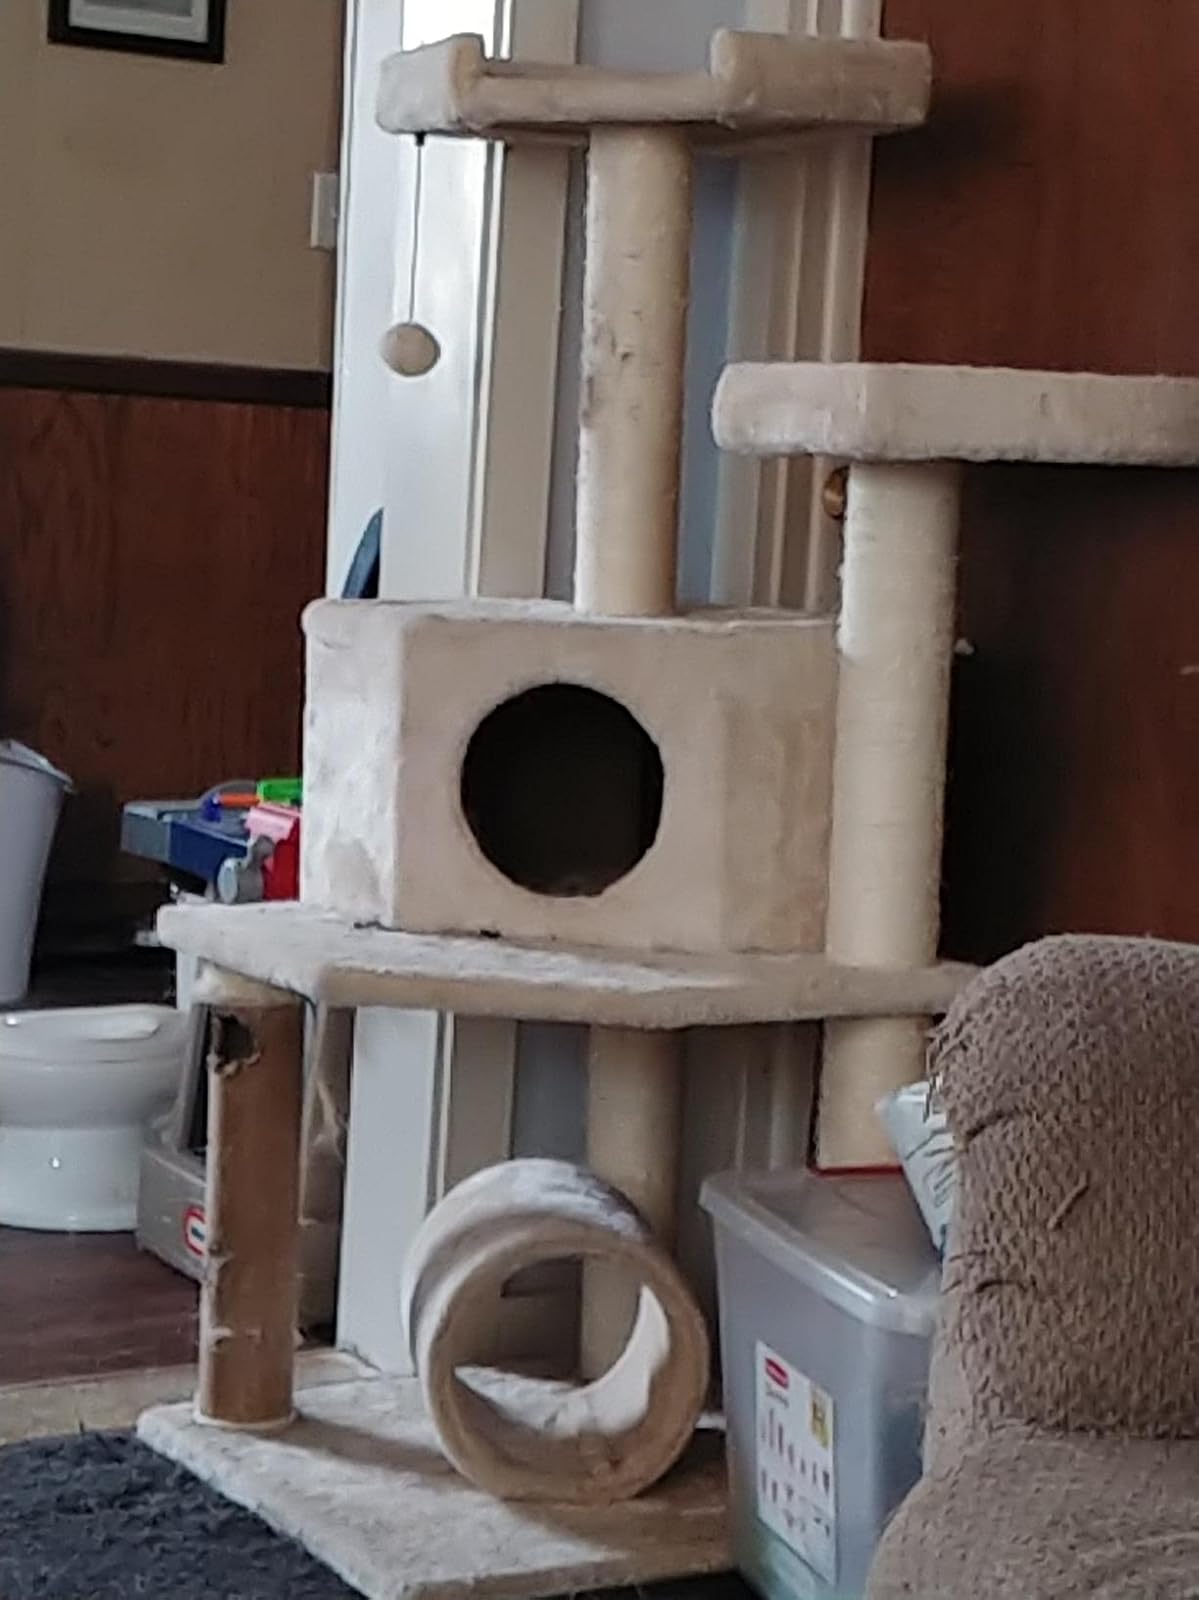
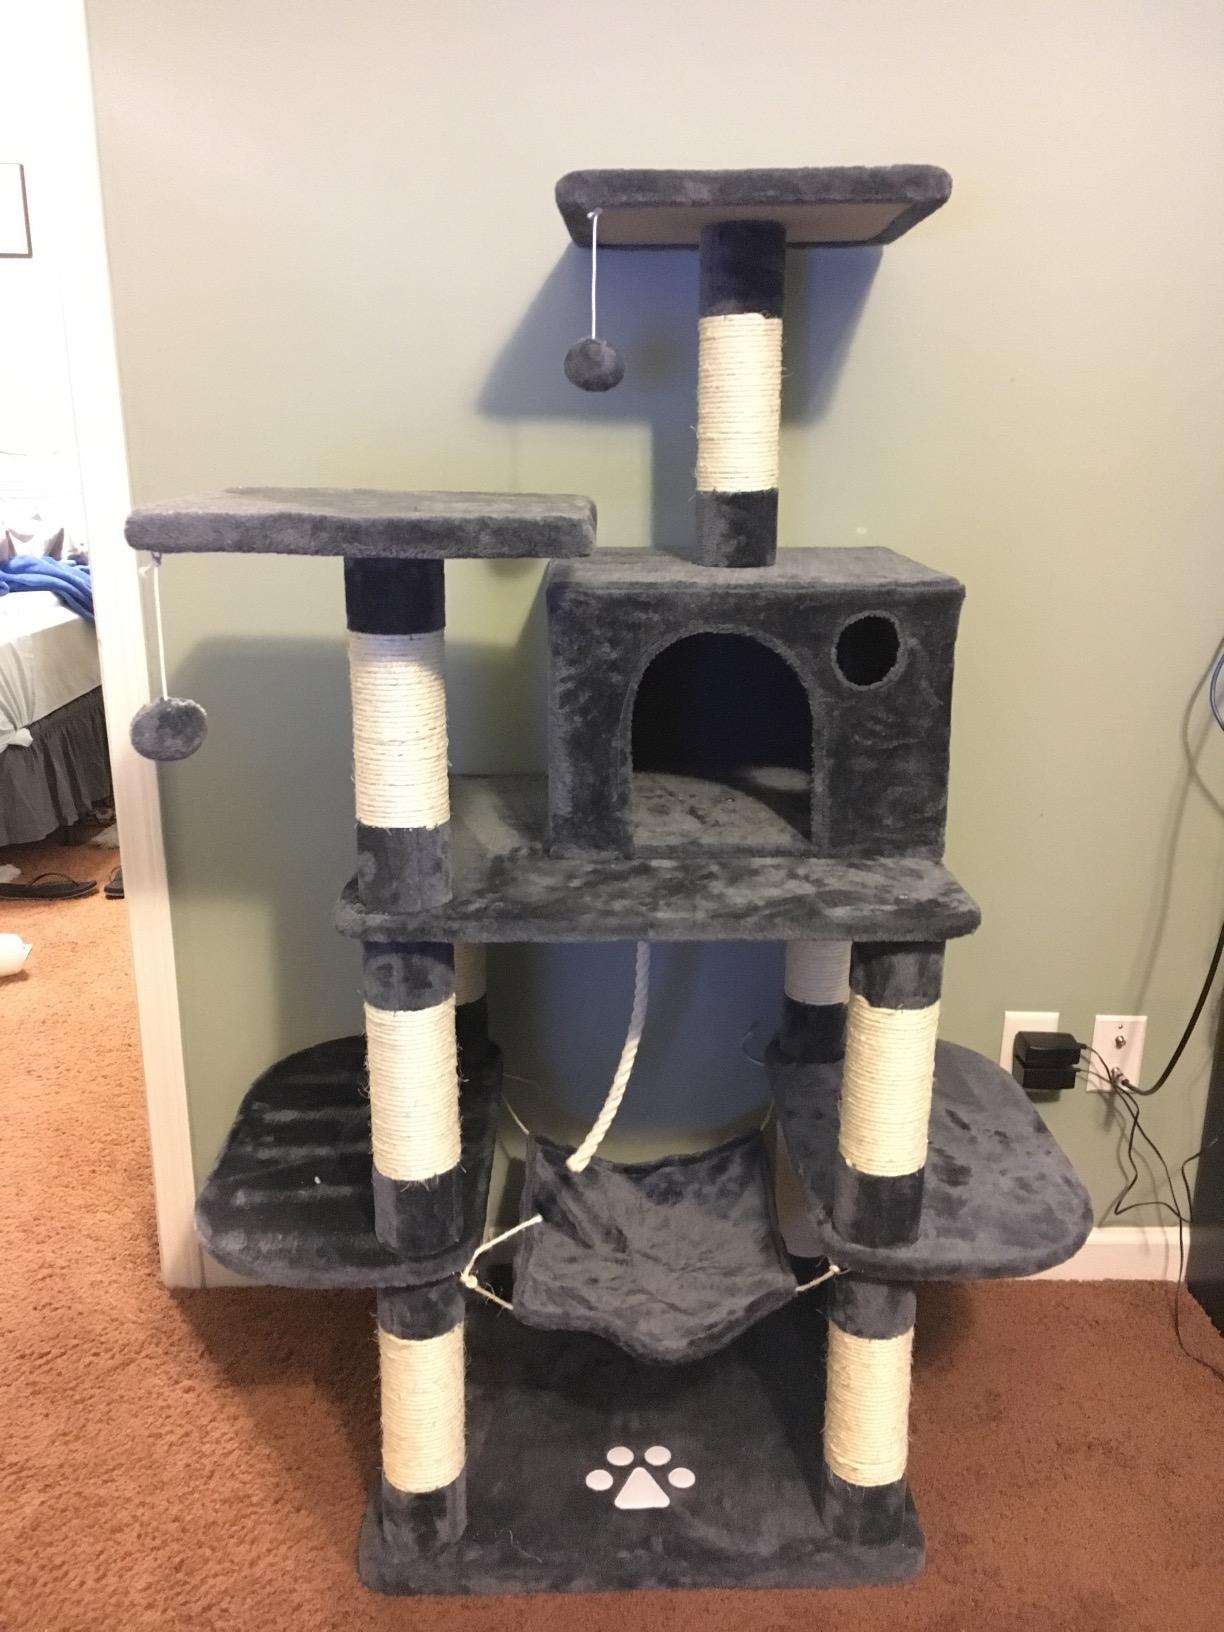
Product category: items_cat tree
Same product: no